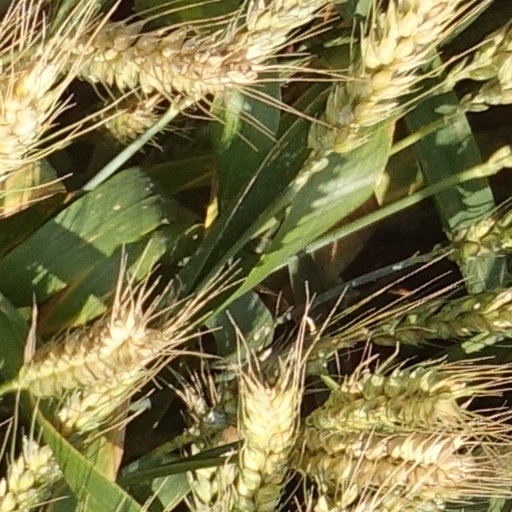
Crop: wheat